Marcus Gheeraerts the Younger

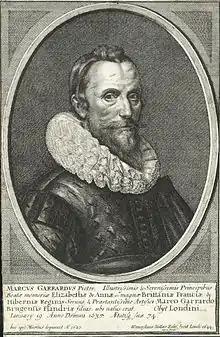
Engraving by Wenceslas Hollar, 1644, of a self-portrait of Marcus Gheeraerts the Younger, 1627 (now lost).

Marcus Gheeraerts (also written as Gerards or Geerards; 1561/62 – 19 January 1636) was a Flemish artist working at the Tudor court, described as "the most important artist of quality to work in England in large-scale between Eworth and van Dyck". He was brought to England as a child by his father Marcus Gheeraerts the Elder, also a painter. He became a fashionable portraitist in the last decade of the reign of Elizabeth I under the patronage of her champion and pageant-master Sir Henry Lee. He introduced a new aesthetic in English court painting that captured the essence of a sitter through close observation. He became a favorite portraitist of James I's queen Anne of Denmark, but fell out of fashion in the late 1610s.